COVID-19 lockdown in India

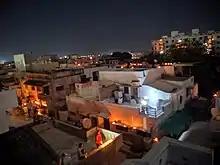
Lamp lighting observed on 5 April 2020 during lockdown

On 5 April, citizens all over India cheered and showed solidarity with the health workers, police, and all those fighting the disease by switching off the electric lights at home for 9 minutes from 9:00p.m. to 9:09p.m. and observed lighting diya, candle; and flashing torchlight and mobile flashlight.